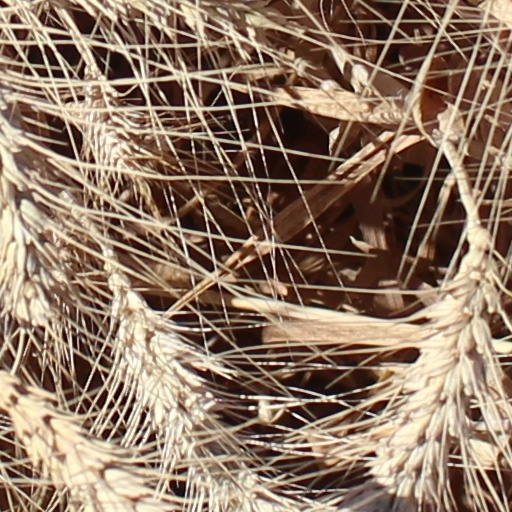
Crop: wheat